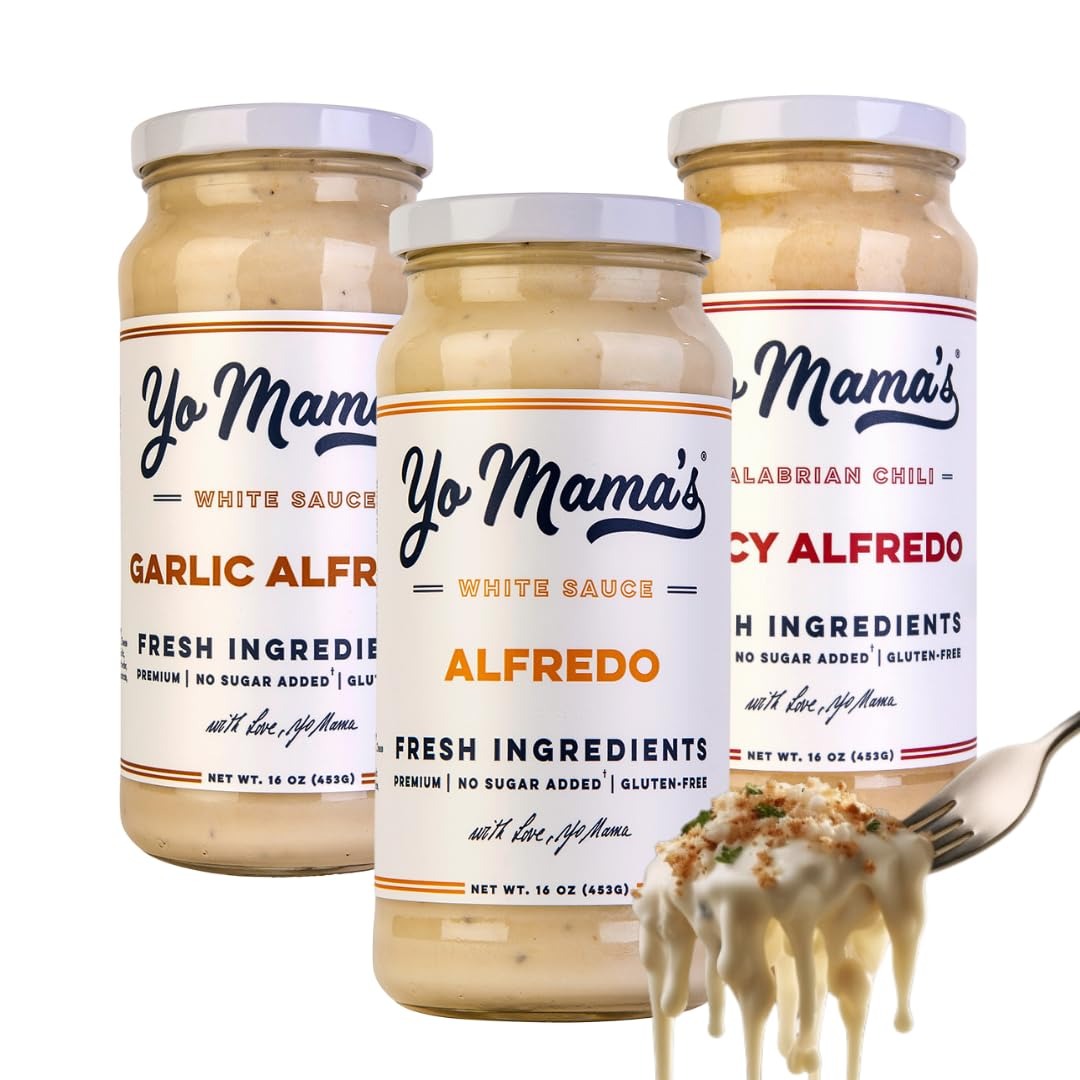
Item Name: Yo Mama’s Foods Gourmet Keto Alfredo Pasta Sauces Variety Pack | (3) 16 Ounce Glass Bottles | Classic (1), Garlic (1) and Spicy (1) Alfredo Sauce is Low Carb, Paleo, Gluten Free, Low Calorie and is Made with only the Freshest Ingredients!
Bullet Point 1: WELCOME TO THE BEST TASTING PREMIUM ALFREDO SAUCES ON THE PLANET! Yo Mamma’s Alfredo Sauces is crafted with only the finest ingredients as well as no added sugar or preservatives. You simply will not find better-tasting sauce!
Bullet Point 2: INDULGE YOURSELF GUILT-FREE. Our fresh sauce is Preservative-Free, Paleo-Friendly, Low-Glycemic, and has No Sugar Added. Enjoy truly tasty sauce made with Whole, Fresh Ingredients. Our amazing sauce is Gluten Free No Sugar Added.
Bullet Point 3: ENJOY A TRULY VERSATILE SAUCE THAT FITS EVERY OCCASION. Use our gourmet sauce on your favorite sandwich, sub, burger, or hot dog. A perfect condiment that will enhance any meal or dish!
Bullet Point 4: TRY THE BEST - YO MAMA’S ALFREDO SAUCES!! Yo Mama’s has created a superb sauce with the same care and wholesome ingredients that you enjoy with our tomato ketchups and salad dressings.
Bullet Point 5: ADD TO CART NOW for a truly incredible culinary experience and keep an eye out for our Alfredo White Sauce and Other Sauces as well as Yo Mama’s Foods entire line of tomato sauces and dressings!
Value: 3.0
Unit: Count

Price: 28.98